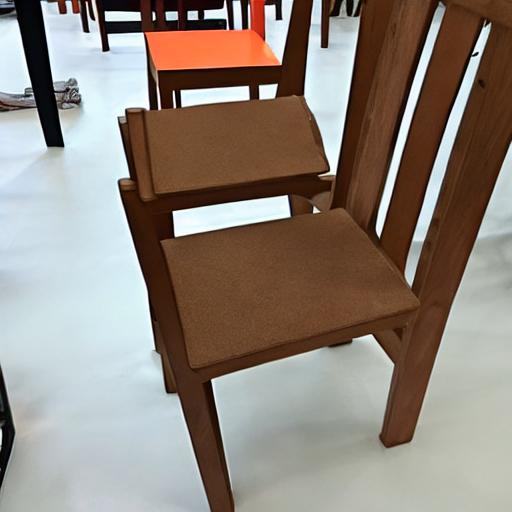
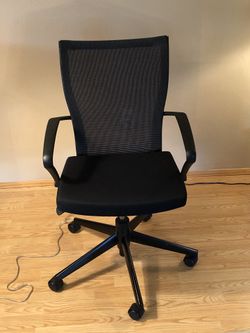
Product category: items_chair
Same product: no